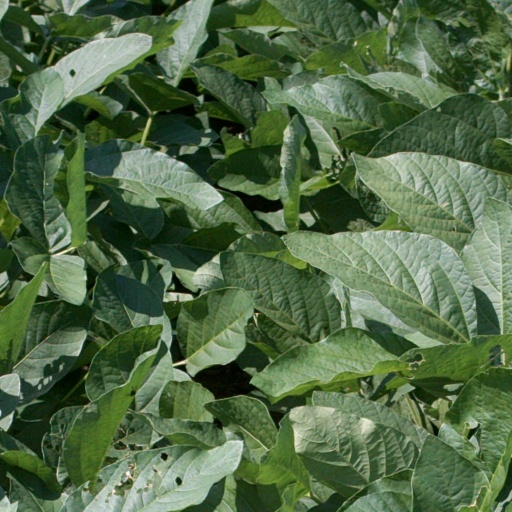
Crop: soybean